Herbert Hill (labor director)

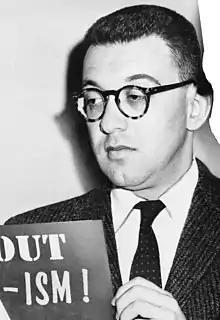
Hill in 1956

Herbert Hill (January 24, 1924 – August 15, 2004) was the labor director of the National Association for the Advancement of Colored People for decades and was a frequent contributor to "New Politics" as well as the author of several books. He was later Evjue-Bascom Professor of Afro-American Studies and Industrial Relations at the University of Wisconsin–Madison and eventually emeritus professor. He played a significant role in the civil rights movement in pressuring labor unions to desegregate and to seriously implement measures that would integrate African Americans in the labor market. He was also famous for his belief that American trade unions had downplayed the history of racism that tarred their reputations, before and after the Jim Crow era.